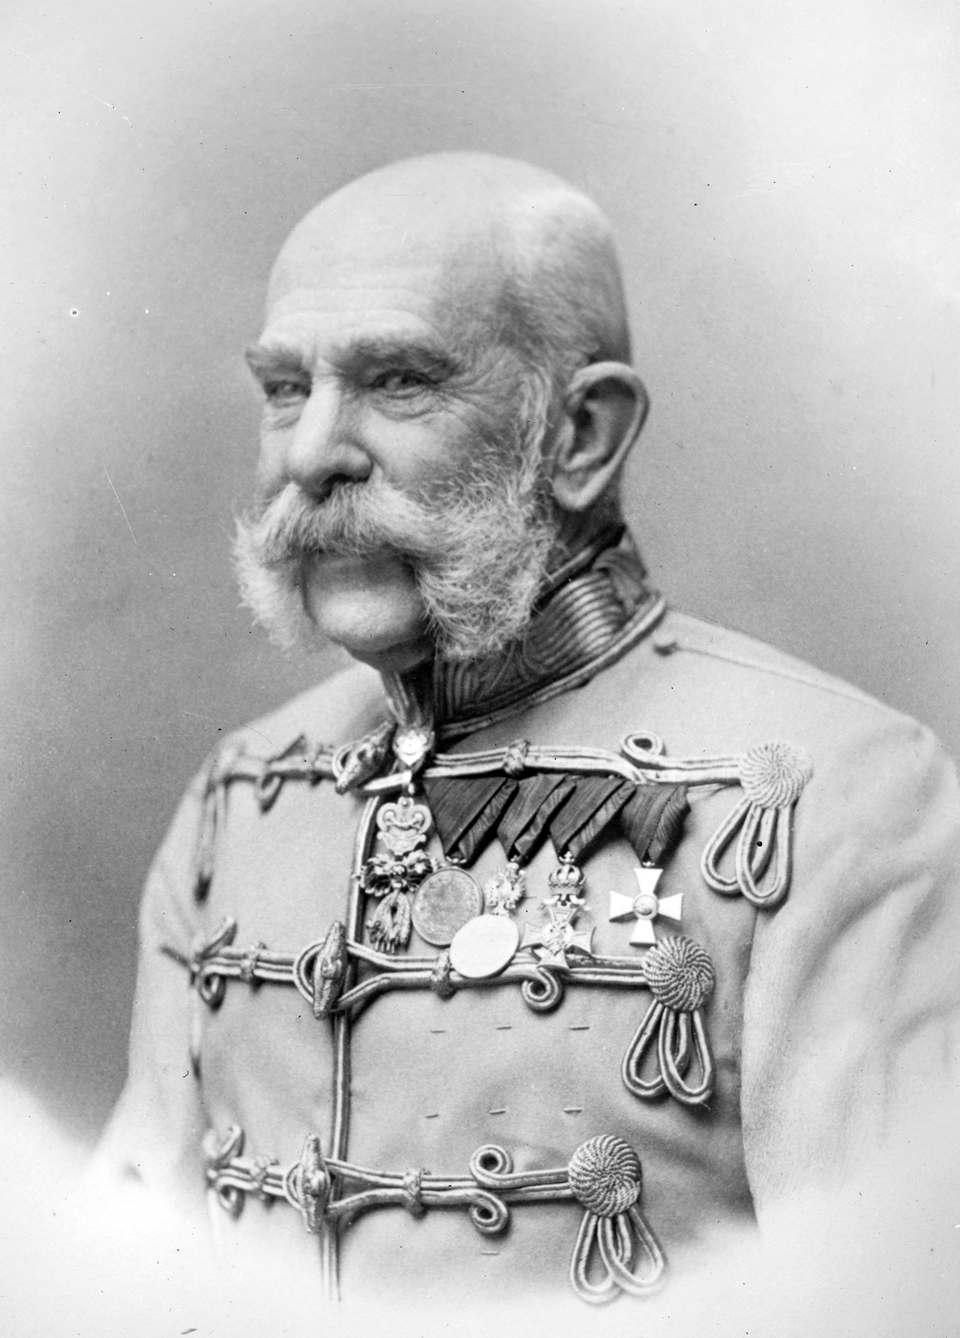
จักรพรรดิฟรันทซ์ โยเซ็ฟที่ 1 แห่งออสเตรีย

| name = ฟรันทซ์ โยเซ็ฟที่ 1
| image = Emperor Francis Joseph.jpg
| caption = จักรพรรดิฟรันทซ์ โยเซ็ฟ ใน
| succession = จักรพรรดิแห่งออสเตรียรายพระนามพระมหากษัตริย์ฮังการี|พระมหากษัตริย์แห่งฮังการี
| coronation = 8 มิถุนายน 1867, บูดาเปสต์ (ฮังการี)
| reign = 2 ธันวาคม 1848– 21 พฤศจิกายน 1916 ()
| predecessor = จักรพรรดิแฟร์ดีนันท์ที่ 1 แห่งออสเตรีย|แฟร์ดีนันท์ที่ 1 และ 5
| successor = จักรพรรดิคาร์ลที่ 1 แห่งออสเตรีย|คาร์ลที่ 1 และ 4
| succession1 = ราชอาณาจักรลอมบาร์เดีย-เวนิส|พระมหากษัตริย์แห่งลอมบาร์เดีย-เวนิส
| reign1 = 2 ธันวาคม 1848&nbsp;–
| predecessor1 = แฟร์ดีนันท์ที่ 1
| successor1 = การรวมชาติอิตาลี|ผนวกเข้ากับอิตาลี
| succession2 = สมาพันธรัฐเยอรมัน|องค์ประธานแห่งสมาพันธรัฐเยอรมัน
| reign-type3 = ในตำแหน่ง
| reign3 = 1 พฤษภาคม 1850 –
| predecessor3 = แฟร์ดีนันท์ที่ 1
| successor3 = จักรพรรดิวิลเฮ็ล์มที่ 1 แห่งเยอรมนี|วิลเฮ็ล์มที่ 1(องค์ประธานแห่งสมาพันธรัฐเยอรมันเหนือ)
| dynasty = ราชวงศ์ฮาพส์บวร์ค#วงศ์ออสเตรีย-ฮังการี|ฮาพส์บวร์ค-ลอแรน
| father = อาร์ชดยุกฟรันซ์ คาร์ลแห่งออสเตรีย
| mother = เจ้าหญิงโซฟีแห่งบาวาเรีย
| birth_place = พระราชวังเชินบรุนน์ เวียนนา จักรวรรดิออสเตรีย
| death_place = พระราชวังเชินบรุนน์ เวียนนา จักรวรรดิออสเตรีย-ฮังการี
| burial_place = วิหารฮาพส์บวร์ค
| signature = Franz joseph signature.png
| religion = โรมันคาทอลิก
| birth_style = พระราชสมภพ
จักรพรรดิฟรันทซ์ โยเซ็ฟที่ 1 หรือ จักรพรรดิฟรานซิส โจโซฟที่ 1 (, , , , , , 18 สิงหาคม ค.ศ. 1830 – 21 พฤศจิกายน ค.ศ. 1916) ทรงเป็นจักรพรรดิออสเตรีย พระมหากษัตริย์ฮังการี และGrand title of the Emperor of Austria|รัฐอื่น ๆ ของจักรวรรดิออสเตรีย-ฮังการี ตั้งแต่วันที่ 2 ธันวาคม ค.ศ. 1848 จนกระทั่งพระองค์เสด็จสวรรคต Francis Joseph, in "Encyclopædia Britannica". ทรงเป็นประธานสมาพันธรัฐเยอรมันตั้งแต่วันที่ 1 พฤษภาคม ค.ศ. 1850 จนถึงวันที่ 24 สิงหาคม ค.ศ. 1866 พระองค์ทรงเป็นผู้ปกครองและเป็นจักรพรรดิของจักรวรรดิออสเตรีย–ฮังการี ที่ครองราชย์ยาวนานที่สุด และเป็นรายพระนามพระมหากษัตริย์ทั่วโลกตามรัชกาล|พระมหากษัตริย์ที่ทรงครองราชย์ยาวนานที่สุดเป็นอันดับหกของรัฐทั้งหมดในประวัติศาสตร์
== พระราชประวัติ ==
ไฟล์:Sophiebayern_franzjoseph.jpg|thumb|left|อาร์ชดยุกฟานซ์ โยเซ็ฟและอาร์ชดัชเชสโซฟี พระชนนี
จักรพรรดิฟรันทซ์ โยเซ็ฟพระราชสมภพเมื่อวันที่ 18 สิงหาคม ค.ศ. 1830 ณ พระราชวังเชินบรุนน์ กรุงเวียนนา จักรวรรดิออสเตรีย เป็นพระราชบุตรพระองค์ใหญ่ในอาร์ชดยุกฟรันซ์ คาร์ลแห่งออสเตรีย|อาร์ชดยุกฟรันทซ์ คาร์ล (ซึ่งเป็นพระราชโอรสองค์สุดท้องในจักรพรรดิฟรันทซ์ที่ 2 แห่งจักรวรรดิโรมันอันศักดิ์สิทธิ์) กับเจ้าหญิงโซฟีแห่งบาวาเรีย
เมื่อ ค.ศ. 1848 พระราชปิตุลาของพระองค์ จักรพรรดิแฟร์ดีนันท์ที่ 1 แห่งออสเตรีย|จักรพรรดิแฟร์ดีนันท์ ทรงสละราชสมบัติกะทันหัน เนื่องจากเกิดการปฏิวัติในกรุงเวียนนา โดยมีประชามติให้พระองค์สละราชสมบัติ อาร์ชดยุกฟรันทซ์ คาร์ล ซึ่งเป็นพระอนุชาจึงทรงแนะนำให้ผู้เป็นพระเชษฐาสละราชสมบัติให้กับพระโอรสของพระองค์ อาร์ชดยุกฟรันทซ์ คาร์ล และอาร์ชดัชเชสโซฟีจึงมีพระบัญชาให้พระโอรสของพระองค์เตรียมตัวขึ้นเป็นจักรพรรดิ โดยให้ทรงตระหนักถึงภาระหน้าที่ อาร์ชดยุกฟรันทซ์ โยเซ็ฟจึงทรงดีพระทัยที่จะได้เป็นองค์พระจักรพรรดิ ทรงเกิดความเคารพนับถือและเลื่อมใสจักรพรรดิฟรันทซ์ที่ 2 แห่งจักรวรรดิโรมันอันศักดิ์สิทธิ์|จักรพรรดิฟรันทซ์ที่ 1 พระอัยกาของพระองค์ว่าทรงเป็นตัวอย่างที่จะปฏิบัติหน้าที่ในฐานะที่ทรงเป็นจักรพรรดิ ซึ่งเสด็จสวรรคตเมื่อพระองค์มีพระชนมายุเพียง 5 พรรษาเท่านั้น
เมื่อเจริญพระชนมายุ 13 พรรษา พระองค์ทรงเข้าร่วมการฝึกทหารในราชนาวีกองทัพออสเตรีย พระองค์ทรงได้รับการฝึกฝนอย่างเข้มงวด ชนิดที่ออกนอกกรอบไม่ได้เลยทีเดียว ดังนั้น พระองค์จึงทรงเครื่องแบบทหารราชนาวีตลอดมาจนเมื่อได้ทรงครองราชสมบัติ
หลังจากที่เจ้าชายคลีเมนส์ เว็นเซิล แห่งเม็ทเตอร์นิช (Klemens von Metternich) สมุหนายกแห่งออสเตรียได้ลาออกจากตำแหน่ง หลังจากการปฏิวัติในกรุงเวียนนาเมื่อ ค.ศ. 1848 อาร์ชดยุกฟรันทซ์ โยเซ็ฟ ในฐานะที่จะได้สืบราชสมบัติต่อจากพระราชปิตุลา ทรงแต่งตั้งเจ้าชายแห่งเม็ทเตอร์นิชให้เป็นผู้ว่าการรัฐแห่งโบฮีเมีย เมื่อวันที่ 6 เมษายน หลังจากนั้นไม่นาน วันที่ 29 เมษายน พระองค์เสด็จเยือนประเทศอิตาลี เพื่อกระชับความสัมพันธ์ทั้ง 2 ประเทศโดยมีจอมพลโยเซ็ฟ โรเด็ทสกี ฟ็อน ราเด็ทส์ เป็นผู้ติดตาม ในขณะเดียวกัน พระองค์ทรงถูกเรียกกลับประเทศอย่างกะทันหัน พระบิดาและพระมารดาของพระองค์ทรงเรียกให้มาที่เมืองอินส์บรุค รัฐทีโรล ซึ่งที่นั่นเองทำให้พระองค์ได้พบกับพระญาติของพระองค์ เอลีซาเบ็ทแห่งออสเตรีย-ฮังการี ซึ่งเป็นผู้ที่จะเป็นเจ้าสาวของพระองค์ในอนาคต ซึ่งขณะนั้น ดัชเชสเอลีซาเบ็ทมีพระชันษาเพียง 10 ปี
ในวันที่ 2 ธันวาคม ค.ศ. 1848 พระราชปิตุลาของพระองค์ จักรพรรดิแฟร์ดีนันท์ที่ 1 แห่งออสเตรีย|จักรพรรดิแฟร์ดีนันท์ ทรงสละราชสมบัติกะทันหัน โดยตอนแรก ทรงสละราชสมบัติให้กับอาร์ชดยุกฟรันทซ์ คาร์ล แต่พระองค์ทรงมอบราชบัลลังก์ให้กับพระโอรสของพระองค์เสียเอง อาร์ชดยุกฟรันทซ์ โยเซ็ฟ จึงทรงครองราชย์เป็นจักรพรรดิแห่งออสเตรีย และ กษัตริย์แห่งฮังการี ขณะมีพระชันษาได้ 18 ปี
== การปฏิวัติทางการเมือง ==
ไฟล์:Franzjosef.jpg|thumb|200px|left|จักรพรรดิฟรันทซ์ โยเซ็ฟ
1 ปีผ่านไป ของการเป็นจักรพรรดิ พระองค์ได้รับคำแนะนำของเจ้าชายเฟลิกซ์แห่งชวาร์เซ็นเบิร์ก นายกรัฐมนตรีของออสเตรีย ซึ่งแนะนำให้พระองค์ทรงระมัดระวัง ที่จะยอมรับการเปลี่ยนแปลงการปกครองไปอยู่ภายใต้รัฐธรรมนูญ ซึ่งในเวลาเดียวกันนั้นเอง ทหารได้เข้าจับกุมชาวฮังการีกลุ่มหนึ่งซึ่งก่อการกบฏ โดยมุ่งหมายที่จะล้มล้างและโจมตีราชวงศ์ฮาพส์บวร์ค ทำให้พระองค์ทรงได้เผชิญหน้าทำสงครามกับพระเจ้าการ์โล อัลแบร์โตแห่งซาร์ดิเนีย ซึ่งทรงชวนฮังการีมาเป็นส่วนหนึ่งของราชอาณาจักรซาร์ดิเนีย เมื่อจักรพรรดิทรงทราบ พระองค์จึงทรงทำสงครามกับซาร์ดิเนียในสมรภูมิคัสโตซ่า เมื่อเดือนมีนาคม ค.ศ. 1849 ผลของสงครามครั้งนี้คือ ฝ่ายออสเตรียเป็นฝ่ายชนะ และกษัตริย์แห่งซาร์ดิเนียสิ้นพระชนม์ในสมรภูมิรบด้วย เมื่อเสร็จสิ้นสงครามแล้ว พระองค์ก็ยังทรงต้องสะสางปัญหาทั้งหมดในจักรวรรดิ คือ การปฏิวัติในฮังการีเมื่อปี ค.ศ. 1848 ซึ่งชาวแม็กยาร์ (ฮังการี) ได้เรียกร้องเอกราชจากออสเตรีย พระองค์จึงทรงเจรจากับผู้นำปฏิวัติให้มั่นใจในระบอบการปกครองของพระองค์ ซึ่งผลจากการเจรจาก็คือ ฮังการียอมสลายการปฏิวัติและจงรักภักดีต่อพระองค์และพระราชวงศ์ แต่ปัญหาใหม่ก็มาคือ ปรัสเซียได้กีดกันออสเตรียไม่ให้ร่วมสมาชิกสหพันธรัฐเยอรมัน (German Ferderation) ซึ่งปรัสเซียเป็นผู้นำ ซึ่งการกีดกันไม่ให้ออสเตรียเป็นสมาชิกนี้ มีผลกระทบต่อระบบเศรษฐกิจของประเทศ และความสัมพันธ์ระหว่างประเทศของออสเตรียและประเทศอื่นๆด้วย แต่ออสเตรียก็ยังเป็นสมาชิกสมาพันธรัฐเยอรมัน (German Confederation) โดยเมื่อ ค.ศ. 1852 เจ้าชายชวาร์เซ็นเบิร์ก นายกรัฐมนตรีออสเตรียถึงแก่อสัญกรรม และไม่มีใครมาดำรงตำแหน่งแทน และไม่สามารถหาคนอื่นมาดำรงตำแหน่งแทนได้ พระองค์จึงทรงเข้าดำรงตำแหน่งนายกรัฐมนตรีเสียเอง โดยต่อจากนี้ไปพระองค์จะทรงมีส่วนร่วมทางการเมืองทั้งหมด...
== การถูกลอบปลงพระชนม์ ==
ไฟล์:J.Reiner - Attentat auf Kaiser Franz Joseph.jpg|thumb|left|200px|ภาพเขียนการลอบปลงพระชนม์จักรพรรดิฟรันทซ์ โยเซ็ฟ
เมื่อวันที่ 18 กุมภาพันธ์ ค.ศ. 1853 จักรพรรดิทรงรอดชีวิตจากการลอบปลงพระชนม์ของนักชาตินิยมชาวฮังการี แจนอส ลีเบนยี ซึ่งขณะนั้น พระองค์ทรงแปรพระราชอัธยาศัยกับราชเลขาของพระองค์ตามทางเดินริมแม่น้ำ ลีเบนยีก็วิ่งตรงเข้าหาพระองค์ โดยใช้มีดแทงเข้าที่ข้างหลังและพระศอของพระองค์อย่างจัง แต่ด้วยความที่พระองค์โปรดฉลองพระองค์ของทางราชการตลอด โดยฉลองพระองค์ที่พระองค์ทรงสวมใส่ตอนนั้น มีคอปกเสื้อที่ปิดพระศอโดยทำมาจากวัสดุที่เหนียวและหนา ดังนั้นพระองค์ทรงไม่มีบาดแผลที่พระศอ แต่ทรงมีบาดแผลที่ข้างหลัง ส่วนลีเบนยีผู้ลอบปลงพระชนม์นั้น ถูกจับกุมโดยทหารรักษาพระองค์ และนำส่งตัวไปพิจารณาคดีในชั้นศาล ศาลตัดสินให้ประหารชีวิต หลังจากการลอบปลงพระชนม์ไม่สำเร็จแล้ว พระราชอนุชาของพระองค์ จักรพรรดิมัคซีมีลีอานที่ 1 แห่งเม็กซิโก|อาร์ชดยุกแฟร์ดีนันท์ มัคซีมีลีอาน โยเซ็ฟ ภายหลังทรงเถลิงราชสมบัติเป็นจักรพรรดิแห่งเม็กซีโก ได้ทรงขอให้พระราชวงศ์ต่างๆในทวีปยุโรปบริจาคเงินสมทบทุนเพื่อสร้างวิหารใหม่ เพื่อเป็นที่หลบภัยของพระเชษฐาและสถานที่ศักดิ์สิทธิ์ที่สำคัญแห่งหนึ่งในยุโรป โดยวิหารนี้ตั้งอยู่ใกล้กับมหาวิทยาลัยเวียนนา ชื่อว่า โวทิฟเคิร์ช
== การอภิเษกสมรส ==
เมื่อพระองค์ทรงเถลิงราชสมบัติในตอนแรกนั้น พระมารดาของพระองค์ทรงทูลกับพระองค์ให้ทรงรีบอภิเษกสมรส เพื่อที่จะได้มีองค์รัชทายาท โดยพระมารดาของพระองค์ทรงเลือกเจ้าสาวให้ โดยอาร์ชดัชเชสโซฟีทรงเลือกจัดเตรียมไว้ให้แล้ว คือพระนัดดาของพระองค์ ดัชเชสเฮเลนาแห่งบาวาเรีย พระธิดาองค์โตในเจ้าหญิงลูโดวีกาแห่งบาวาเรีย|เจ้าหญิงลูโดวีกา ผู้เป็นพระขนิษฐาของอาร์ชดัชเชสโซฟี โดยดัชเชสเฮเลนนั้นทรงพระชนมายุอ่อนกว่าจักรพรรดิเพียง 4 ปี แต่พระองค์ไม่โปรดที่จะอภิเษกสมรสกับดัชเชสเฮเลนา พระองค์กลับทรงเลือกที่จะอภิเษกสมรสกับพระขนิษฐาของดัชเชสเฮเลนแทนคือ เอลีซาเบ็ทแห่งออสเตรีย-ฮังการี|ดัชเชสเอลีซาเบ็ท หลังจากได้ทรงพบรู้จักและวิสาสะกันเพียงไม่กี่วัน ท่ามกลางการคัดค้านของพระราชวงศ์ เพราะทรงเห็นว่าดัชเชสเฮเลนาเหมาะสมที่สุดที่จะเป็นองค์พระจักรพรรดินีและพระมเหสีของพระองค์ แต่พระองค์ทรงไม่สนพระทัยต่อคำพ้องของพระราชวงศ์รวมทั้งพระมารดา อย่างไรก็ตามพระราชวงศ์บาวาเรียทรงยอมจัดพระราชพิธีหมั้นให้ เพราะทรงเห็นว่าเป็นพระราชประสงค์ขององค์พระประมุขแห่งจักรวรรดิออสเตรีย
จักรพรรดิฟรันทซ์ โยเซ็ฟและดัชเชสเอลีซาเบ็ททรงเข้าพิธีอภิเษกสมรสเมื่อวันที่ 24 เมษายน ค.ศ. 1854 ณ มหาวิหารเซนต์ สตีเฟน กรุงเวียนนา ชีวิตสมรสของทั้งสองพระองค์ไม่ค่อยราบรื่นเท่าไหร่นัก เพราะฝ่ายหญิงถูกกีดกันโดยอาร์ชดัชเชสบางพระองค์ รวมทั้งอาร์ชดัชเชสโซฟี ผู้เป็นพระสัสสุต่างๆนาๆ เพื่อลดความสำคัญของพระองค์ไป แต่ด้วยความที่พระองค์ทรงเป็นองค์พระจักรพรรดินี พระชายาแห่งองค์ประมุขแห่งจักรวรรดิออสเตรีย พระองค์ทรงได้รับความช่วยเหลือและความมีน้ำพระทัยจากอาร์ชดยุกและอาร์ชดัชเชสบางพระองค์ รวมทั้งพระสวามีของพระองค์ด้วย
จักรพรรดิฟรันทซ์ โยเซ็ฟ และจักรพรรดินีเอลีซาเบ็ทมีพระราชธิดา 3 พระองค์ และพระราชโอรสเพียง 1 พระองค์ รวมพระราชบุตรทั้งหมด 4 พระองค์ ดังนี้
* อาร์ชดัชเชสโซฟีแห่งออสเตรีย|อาร์ชดัชเชส "โซฟี" ฟรีเดอรีเคอ โดโรเทอา มารีอา โยเซฟา แห่งออสเตรีย ประสูติเมื่อวันที่ 5 มีนาคม ค.ศ. 1855 สิ้นพระชนม์ตั้งแต่ยังทรงเป็นทารกเมื่อวันที่ 29 พฤษภาคม ค.ศ. 1857 สิริพระชันษาได้เพียง 2 ชันษา
* อาร์ชดัชเชสจิเซลาแห่งออสเตรีย|อาร์ชดัชเชส "จิเซลา" ลูอีเซอ มารี แห่งออสเตรีย ประสูติเมื่อวันที่ 12 กรกฎาคม ค.ศ. 1856 สิ้นพระชนม์เมื่อวันที่ 27 กรกฎาคม ค.ศ. 1932 ทรงอภิเษกสมรสกับเจ้าชายเลโอพ็อลท์แห่งบาวาเรีย มีพระโอรสและพระธิดารวม 4 พระองค์
* อาร์ชดยุกรูดอล์ฟ มกุฎราชกุมารแห่งออสเตรีย-ฮังการี|อาร์ชดยุก "รูด็อล์ฟ" ฟรันทซ์ คาร์ล โยเซ็ฟ มกุฎราชกุมารแห่งออสเตรีย-ฮังการี ประสูติเมื่อวันที่ 21 สิงหาคม ค.ศ. 1858 ทรงอภิเษกสมรสกับ เจ้าหญิงสเตฟานีแห่งเบลเยียม มีพระธิดา 1 พระองค์ สิ้นพระชนม์จากการปลงพระชนม์ชีพตัวเองด้วยพระแสงปืนเมื่อวันที่ 31 มกราคม ค.ศ. 1889
* อาร์ชดัชเชสมารี วาเลรีแห่งออสเตรีย|อาร์ชดัชเชส "มารี วาเลรี" มาธิลเดอ อามาลี แห่งออสเตรีย ประสูติเมื่อวันที่ 22 เมษายน ค.ศ. 1868 สิ้นพระชนม์เมื่อวันที่ 6 กันยายน ค.ศ. 1924 ทรงอภิเษกสมรสกับ อาร์ชดยุกฟรันทซ์ ซัลเวเตอร์แห่งออสเตรีย เจ้าชายแห่งตอนคานา มีพระราชบุตร 10 พระองค์
== ช่วงเวลาการครองราชย์ ==
ช่วงเวลาที่พระองค์ทรงครองราชสมบัติเป็นจักรพรรดิแห่งออสเตรีย และกษัตริย์แห่งฮังการีนั้น ได้เกิดเหตุร้ายต่าง ๆ นา ๆ โดยเมื่อ ค.ศ. 1889 อาร์ชดยุกรูด็อล์ฟ มกุฎราชกุมารและพระราชโอรสเพียงพระองค์เดียว ทรงตัดสินใจปิดพระชนม์ชีพพระองค์เองด้วยพระแสงปืนที่คฤหาสน์ล่าสัตว์มาเยอร์ลิ่ง รัฐโลเวอร์ ออสเตรีย พร้อมด้วยนางสนมของพระองค์ บารอนเนสแมรี่ เว็ทเซร่า ต่อมาเมื่อ ค.ศ. 1898 จักรพรรดินีเอลีซาเบ็ท ผู้เป็นพระมเหสีอันเป็นที่รักยิ่งของพระองค์ ทรงถูกลอบปลงพระชนม์ที่ประเทศสวิตเซอร์แลนด์ ขณะทรงแปรพระราชฐานพักร้อน พระองค์ถูกมีดแทงจนสิ้นพระชนม์โดยนักอธิปไตยนิยมชาวอิตาลี การสูญเสียครั้งนี้สร้างความเสียพระทัยของประชาชนเป็นอย่างยิ่ง โดยเฉพาะจักรพรรดิผู้เป็นพระสวามี พระองค์ทรงอยู่ในห้วงระทมทุกข์ตลอดพระชนม์ชีพ โดยเมื่อระหว่างสงครามโลกครั้งที่ 1 นั้น พระองค์ได้ทรงพาเจ้าหญิงซีตาแห่งบูร์บง-ปาร์มา|อาร์ชดัชเชสซีตา พระชายาในจักรพรรดิคาร์ลที่ 1 แห่งออสเตรีย|อาร์ชดยุกคาร์ล พระนัดดา (ภายหลังทรงเป็นจักรพรรดิและจักรพรรดินีแห่งออสเตรีย) และพระราชบุตรไปหลบภัย ณ พระราชวังเชินบรุนน์ พระองค์มีพระปฏิสันถารกับจักรพรรดินีซีต้าเกี่ยวกับพระมเหสีของพระองค์ว่า "You'll never know how important she was for me" (เจ้าไม่ทางรู้หรอกว่าพระนางมีความสำคัญกับข้าพเจ้ามากแค่ไหน)
ใน ค.ศ. 1850 เกิดปัญหาทางการเมืองการปกครองที่มีผลกระทบจากสงครามไครเมีย การมีปัญหาเกี่ยวกับความสัมพันธไมตรีกับจักรวรรดิรัสเซีย|รัสเซีย สงครามออสเตรีย-ซาร์ดิเนีย และอุปสรรคของการเป็นสมาชิกสหพันธรัฐเยอรมัน จนนำไปสู่สงครามออสเตรีย-ปรัสเซียเมื่อ ค.ศ. 1866 เป็นเหตุให้มีการเปลี่ยนแปลงระบอบการเมืองการปกครองครั้งใหญ่ โดยยุบจักรวรรดิออสเตรียลง เปลี่ยนมาใช้ระบอบการปกครองแบบองค์พระประมุขควบคู่ (Dual Monarchy) เพื่อรักษาเสถียรภาพและความสมดุลทางการเมือง คือจักรวรรดิออสเตรีย-ฮังการีเมื่อ ค.ศ. 1867
ไฟล์:Kaiser Franz Joseph tomb - Vienna.jpg|thumb|left|200px|พระศพจักรพรรดิฟรันทซ์ โยเซ็ฟพร้อมด้วยพระมเหสีและพระราชโอรส
ใน ค.ศ. 1914 อาร์ชดยุกฟรันซ์ แฟร์ดีนันท์ แห่งออสเตรีย|อาร์ชดยุกฟรันทซ์ แฟร์ดีนันด์ พระนัดดาของพระองค์ ซึ่งทรงดำลงตำแหน่งเป็นองค์รัชทายาทต่อจากอาร์ชดยุกรูด็อล์ฟซึ่งสิ้นพระชนม์ไป ถูกลอบปลงพระชนม์ด้วยพระแสงปืนพร้อมด้วยพระชายา ณ เมืองซาราเยโว บอสเนียและเฮอร์เซโกวีนา ซึ่งการลอบปลงพระชนม์ครั้งนี้นำไปสู่สงครามโลกครั้งที่ 1 ทันที
จักรพรรดิฟรันทซ์ โยเซ็ฟสวรรคตอย่างสงบเมื่อวันที่ 21 พฤศจิกายน ค.ศ. 1916 ณ พระราชวังเชินบรุนน์ ท่ามกลางอาร์ชดยุกและอาร์ชดัชเชส พระราชนัดดาหลายพระองค์ รวมทั้งอาร์ชดัชเชสซีตาด้วย พระองค์สวรรคตในระหว่างสงคราม สิริพระชนมพรรษาได้ 86 พรรษา รวมระยะเวลาการครองราชย์ได้ 68 ปี พระศพของพระองค์ถูกฝังไว้ที่วิหารฮาพส์บวร์ค กรุงเวียนนา โดยมีพระศพของจักรพรรดินีเอลีซาเบ็ทและอาร์ชดยุกรูดอล์ฟ มกุฎราชกุมารตั้งอยู่เคียงข้าง
ไฟล์:Coat of Arms of Emperor Franz Joseph I.svg|thumb|left|200px|ตราประจำพระองค์ของจักรพรรดิฟรันทซ์ โยเซ็ฟ
== ภาษิตประจำพระองค์ ==
* mit vereinten Kräften (ภาษาเยอรมัน) = Viribus Unitis (ภาษาละติน) = "With united forces" (จักรพรรดิแห่งออสเตรีย)
* Bizalmam az Ősi Erényben (ภาษาฮังการี) = Virtutis Confido (ภาษาละติน) = "My trust in the ancient virtue" (กษัตริย์แห่งฮังการี)
== พระราชอิสริยยศ และ ราชอิสริยาภรณ์ ==
== พระราชอิสริยยศเต็ม ==
พระราชอิสริยยศเต็มของจักรพรรดิฟรันทซ์ โยเซ็ฟเมื่อทรงขึ้นครองราชย์ ดังนี้
"His Imperial and Royal Apostolic Majesty" Franz Josepf Karl von Habsburg-Loriane
By the Grace of God, Franz Joseph I, Emperor of Austria, King of Hungary and Bohemia,
King of Lombardy-Venetia, of Dalmatia, Croatia, Slavonia, Galicia, Lodomeria and Illyria; King of Jerusalem etc., Archduke of Austria; Grand Duke of Tuscany and Cracow, Duke of Lorraine, of Salzburg, Styria, Carinthia, Carniola and of the Bukovina; Grand Prince of Transylvania; Margrave of Moravia; Duke of Upper and Lower Silesia, of Modena, Parma, Piacenza and Guastalla, of Auschwitz, Zator and Teschen, Friuli, Ragusa (Dubrovnik) and Zara (Zadar) ; Princely Count of Habsburg and Tyrol, of Kyburg, Gorizia and Gradisca; Prince of Trent (Trento) and Brixen; Margrave of Upper and Lower Lusatia and in Istria; Count of Hohenems, Feldkirch, Bregenz, Sonnenberg.; Lord of Trieste, of Cattaro (Kotor) , and in the Windic march; Grand Voivode of the Voivodship of Serbia
ด้วยอำนาจแห่งพระผู้เป็นเจ้า "ฟรันทซ์ โยเซ็ฟที่ 1 จักรพรรดิแห่งออสเตรีย กษัตริย์แห่งโบฮีเมีย ลอมบาร์ดี-เวเนเทีย ดาลมาเทีย โครเอเชีย สลาโวเนีย กาลิเซีย โลโดมีเรีย อีลีเรีย และเยรูซาเลม อาร์ชดยุกแห่งออสเตรีย แกรนด์ดยุคแห่งทัสคานีและคราโคว์ ดยุคแห่งลอร์เรน ซาร์สบูร์ก สตีเรีย คารินเธีย คาร์นิโอล่า และบูโกวิน่า แกรนด์ พรินซ์แห่งทรานซิลวาเนีย มาร์เกรฟแห่งโมราเวีย ดยุคแห่งอัปเปอร์และโลเวอร์ ซีลีเซีย โมเดน่า ปาร์มา ปิอาเซนซ่า กูแอสตาลล่า และออชวิตส์ เซเตอร์และเทสเชน ฟริวลี่ รากูซ่า (ดูบรอฟนิค) และซาร่า (ซาดาร์) ท่านเคานต์แห่งฮาพส์บวร์ค และทีรอล คายบูร์ก กอริเซีย และกราดิสก้า เจ้าชายแห่งเทรนต์และบริกเซน มาร์เกรฟแห่งอัปเปอร์และโลเวอร์ลูซาเทีย และอิสเตรีย เคานต์แห่งโฮเฮเน็มส์ เฟลด์เคิรช์ บรีเจนซ์ และซอนเนอเบิร์ก ลอร์ดแห่งเทรียสต์ คัทตาโร (คอเตอร์) และวินดิก มาร์ช แกรนด์ วอยวอร์ดแห่งเอร์เบีย
=== เครื่องราชอิสริยาภรณ์ ===
จักรวรรดิออสเตรีย
จักรพรรดิฟรันทซ์ โยเซ็ฟที่ 1 ในฐานะองค์ประธานของเครื่องราชอิสริยาภรณ์แห่งออสเตรีย
ต่างประเทศ
== ราชตระกูล ==
== อ้างอิง ==
* Beller, Steven. "Francis Joseph". Profiles in power. London: Longman, 1996.
* Bled, Jean-Paul. "Franz Joseph". Oxford: Blackwell, 1992.
* Cunliffe-Owen, Marguerite. "Keystone of Empire: Francis Joseph of Austria". New York: Harper, 1903.
* Gerö, András. "Emperor Francis Joseph: King of the Hungarians". Boulder, Colo.: Social Science Monographs, 2001.
* Palmer, Alan. "Twilight of the Habsburgs: The Life and Times of Emperor Francis Joseph". New York: Weidenfeld & Nicolson, 1995.
* Redlich, Joseph. "Emperor Francis Joseph Of Austria". New York: Macmillan, 1929.
* Van der Kiste, John. "Emperor Francis Joseph: Life, Death and the Fall of the Habsburg Empire". Stroud, England: Sutton, 2005.
== แหล่งข้อมูลอื่น ==
* Biography at WorldWar1.com
* Details at Regiments.org
* Genealogy
* Mayerling tragedy
หมวดหมู่:จักรพรรดิฟรันทซ์ โยเซ็ฟที่ 1 แห่งออสเตรีย|
หมวดหมู่:ไคเซอร์|ฟ
หมวดหมู่:ราชวงศ์ออสเตรีย|ฟ
หมวดหมู่:ราชวงศ์ฮาพส์บวร์ค|ฟ
หมวดหมู่:ราชวงศ์ฮาพส์บวร์ค-ลอแรน|ฟ
หมวดหมู่:จักรพรรดิออสเตรีย|ฟ
หมวดหมู่:พระมหากษัตริย์ฮังการี|ฟ
หมวดหมู่:พระมหากษัตริย์โบฮีเมีย|ฟ
หมวดหมู่:พระมหากษัตริย์โครเอเชีย|ฟ
หมวดหมู่:พระมหากษัตริย์เยอรมนี|ฟ
หมวดหมู่:พระมหากษัตริย์บอสเนีย|ฟ
หมวดหมู่:ผู้รอดชีวิตจากการลอบสังหาร
หมวดหมู่:ผู้ได้รับพัวร์เลอเมรีท (ชั้นทหาร)
หมวดหมู่:บุคคลจากเวียนนา
หมวดหมู่:บุคคลในประวัติศาสตร์กรุงรัตนโกสินทร์|ฟรันทซ์ โยเซ็ฟที่ 1
หมวดหมู่:ผู้รอดชีวิตจากการถูกแทง